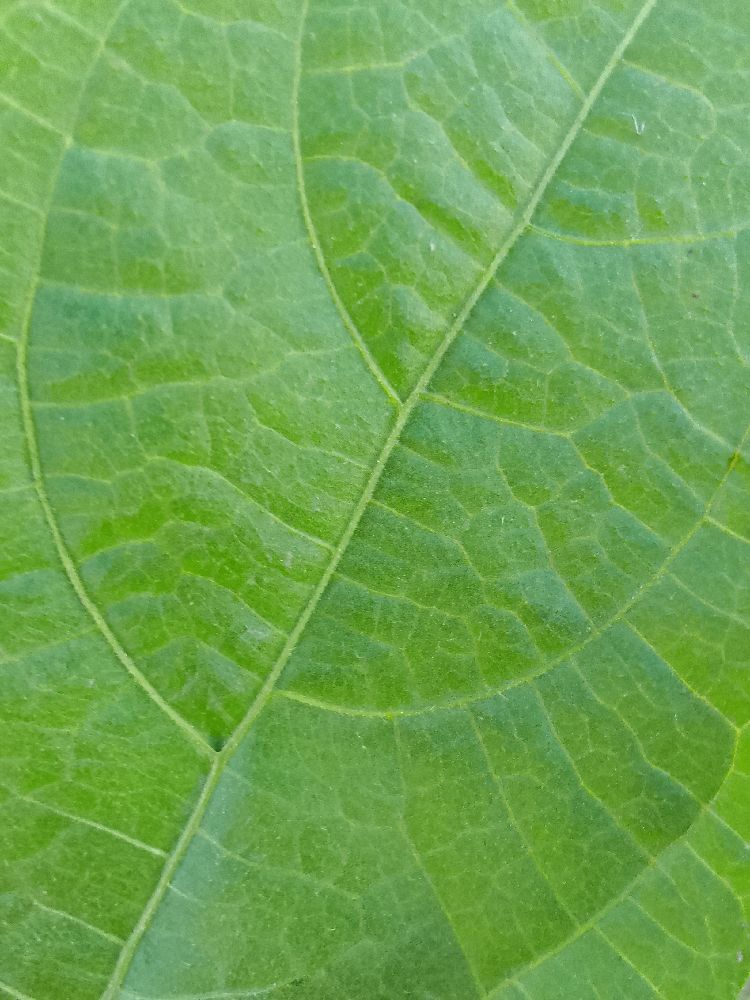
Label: healthy